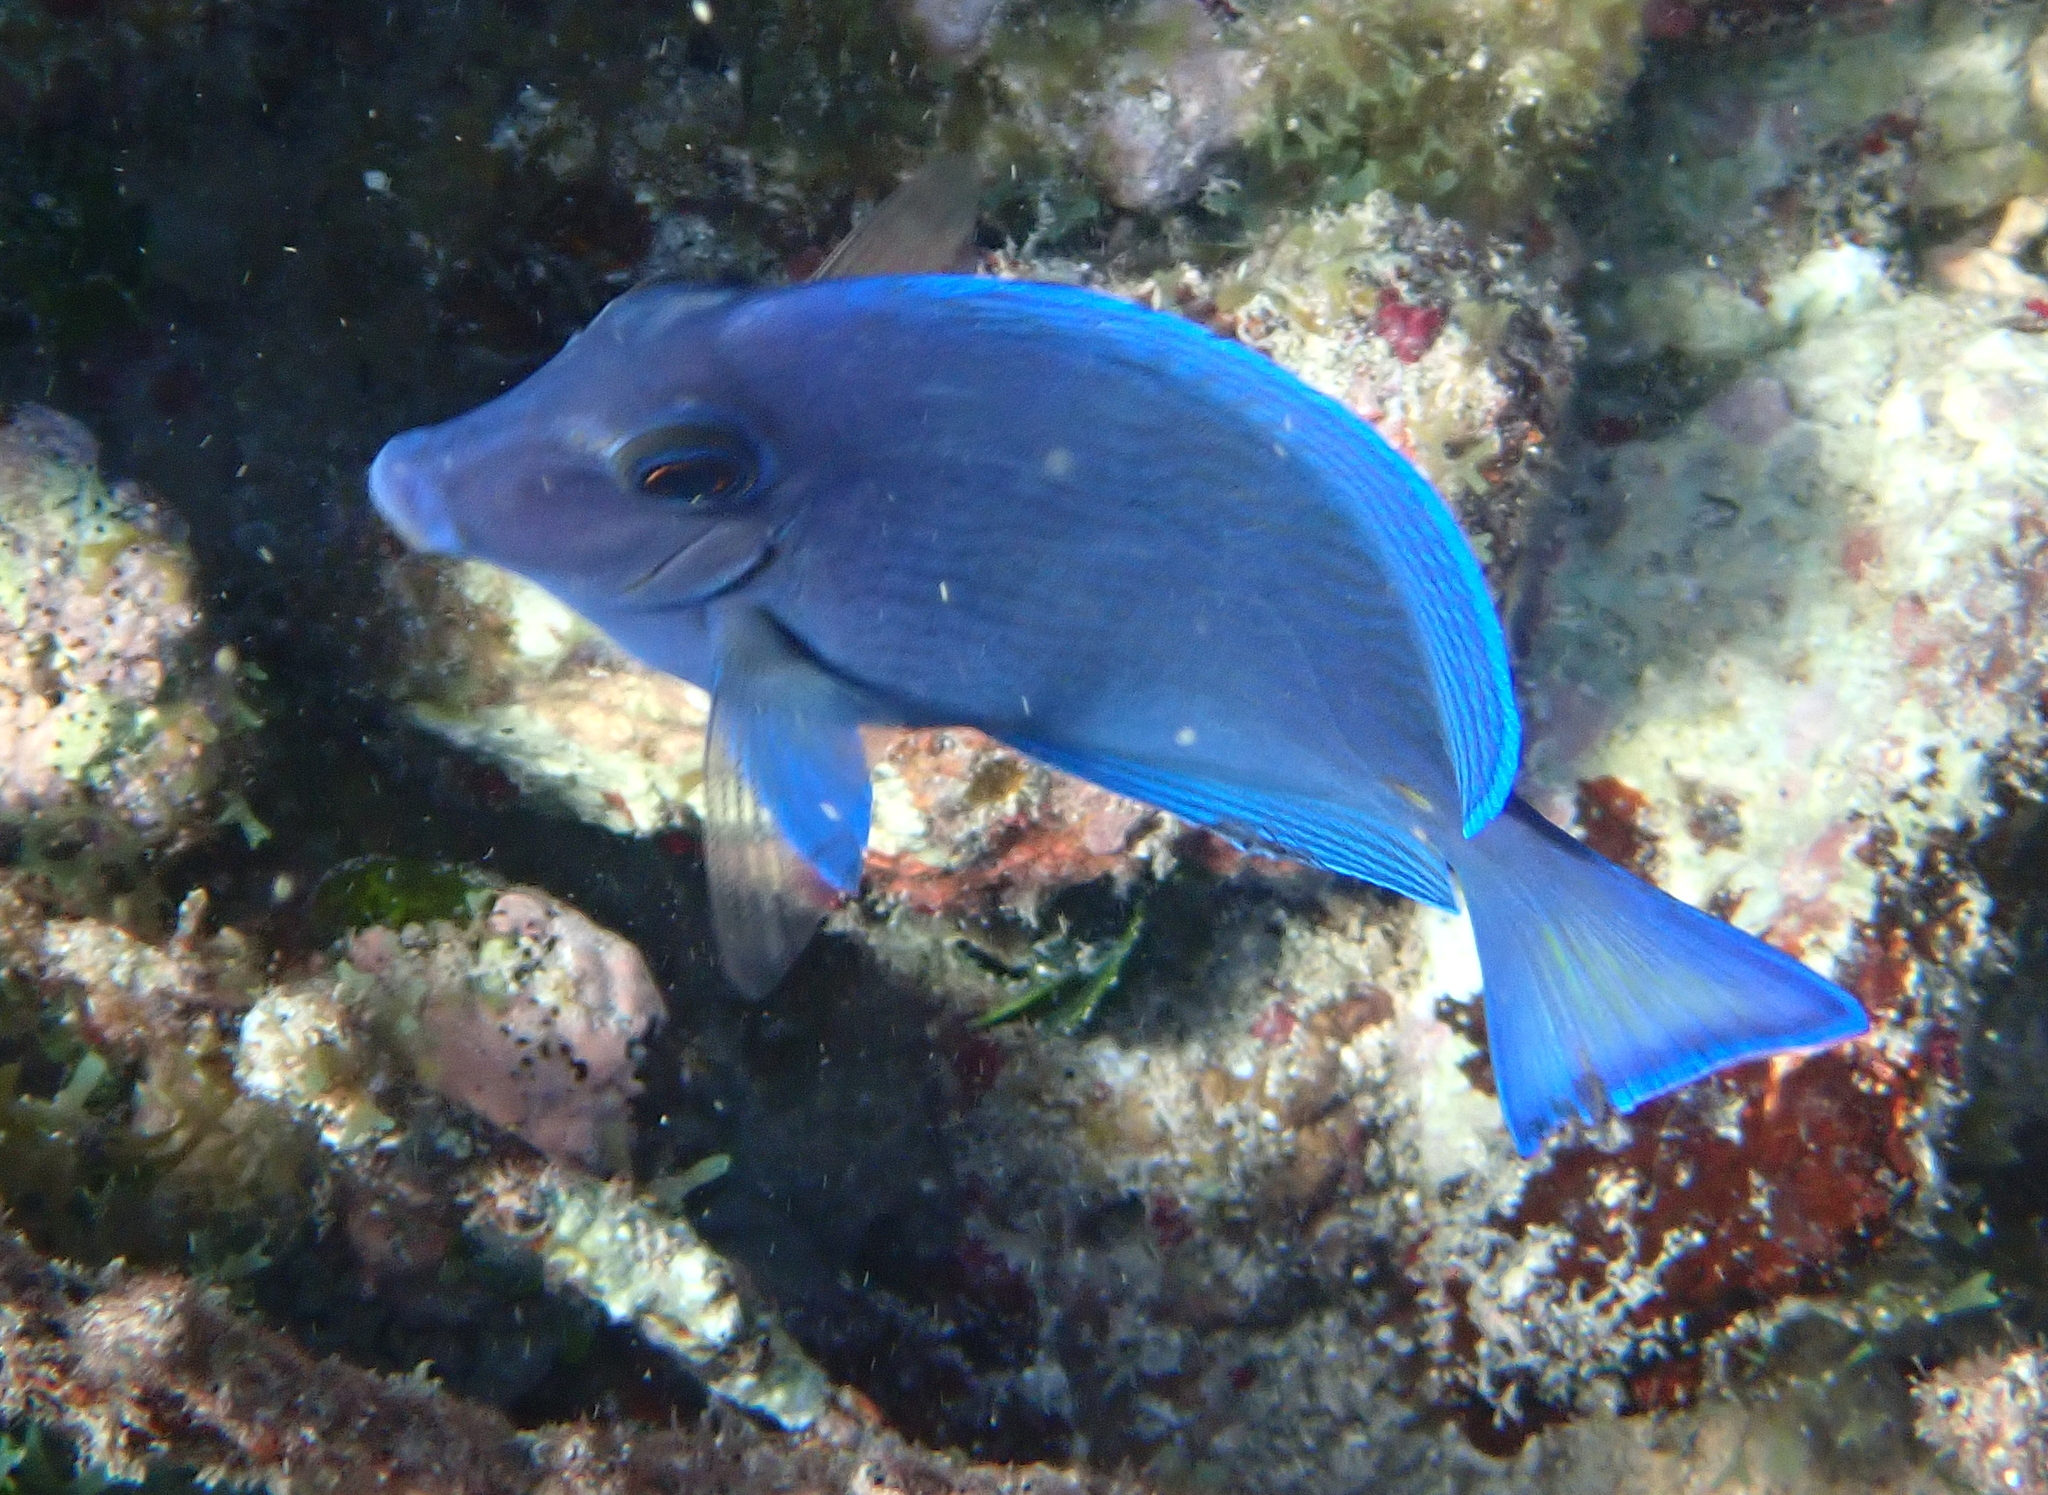
Acanthurus coeruleus (Atlantic Blue Tang)